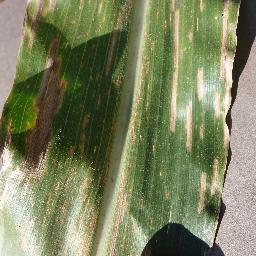
Label: Corn___Cercospora_leaf_spot Gray_leaf_spot